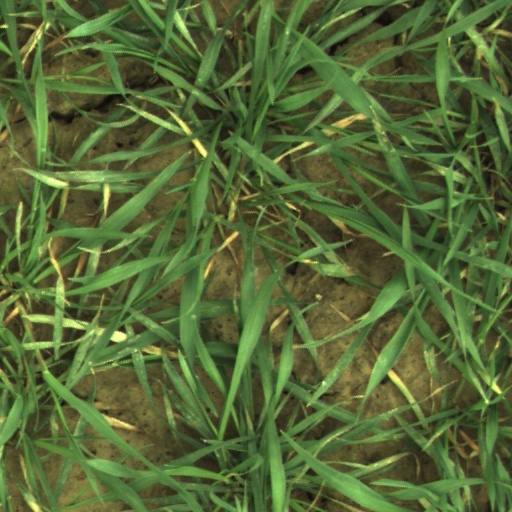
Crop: wheat